2023 Special Olympics World Summer Games

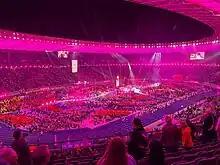
Opening Ceremony

The opening ceremony was held at the Olympiastadion on 17 June 2023. President of Germany Frank-Walter Steinmeier opened the games officially. Special Olympics chairman Timothy Shriver, German chancellor Olaf Scholz, Mayor of Berlin Kai Wegner, and former Olympic athletes Dirk Nowitzki and Felix Neureuther also took part in the ceremony. The torch was lit by Special Olympic tennis player Sophie Rensmann. Blue Man Group took part in a couple musical performances during the ceremony.